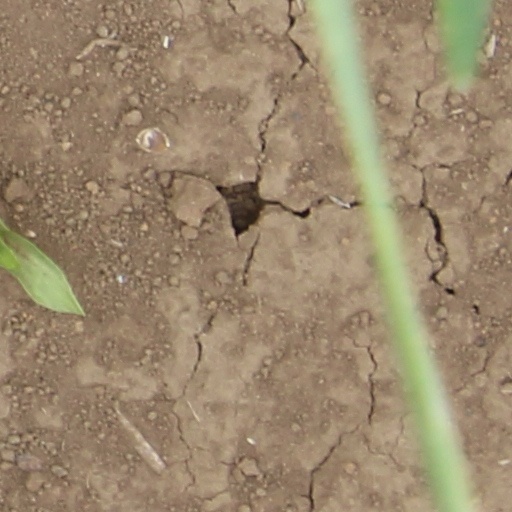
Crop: wheat